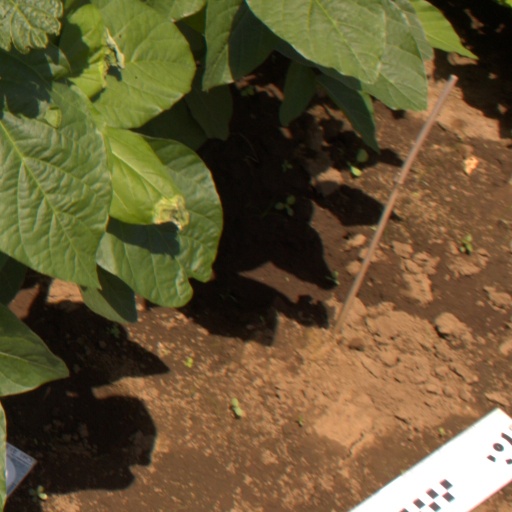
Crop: soybean